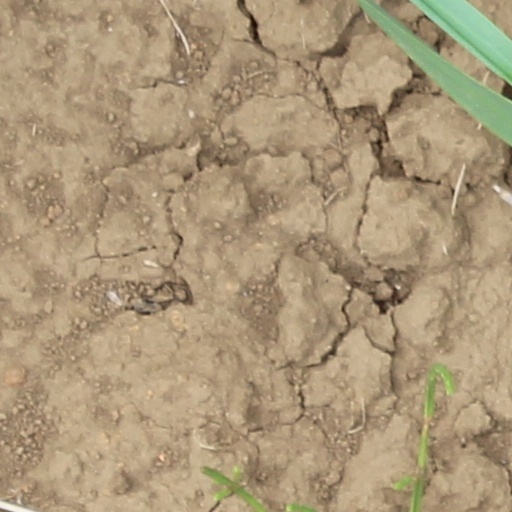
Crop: wheat